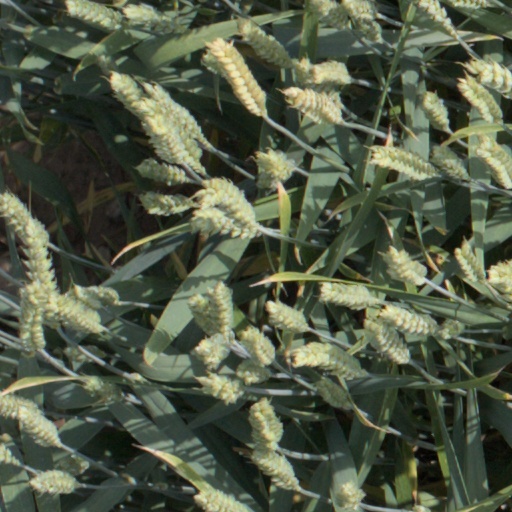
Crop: wheat